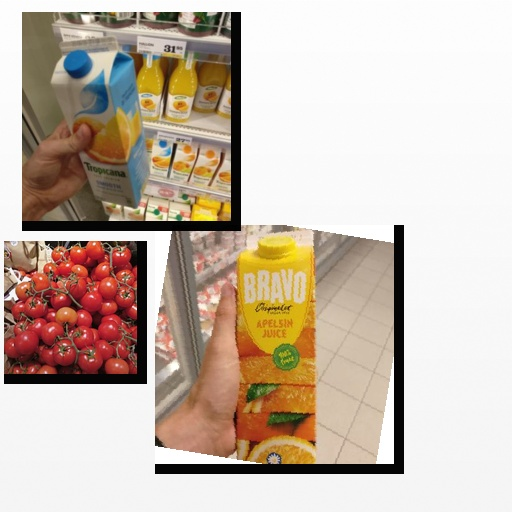
Food items: tomato, mixed_juice, orange_juice